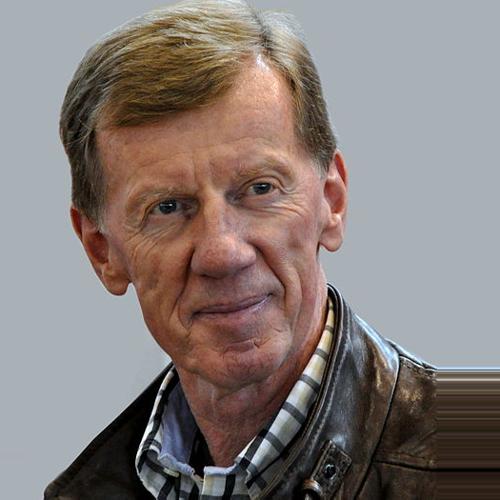
Age: 64